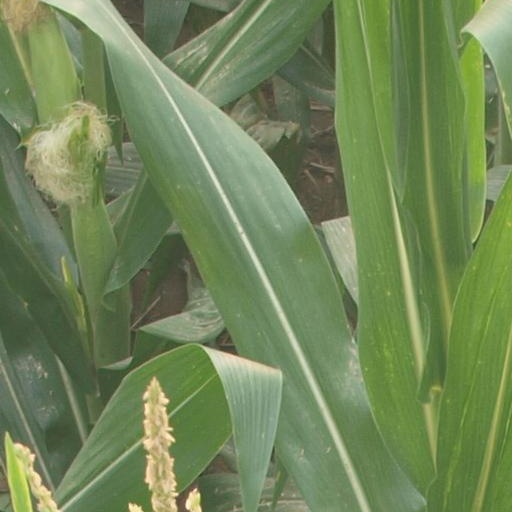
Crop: maize; corn